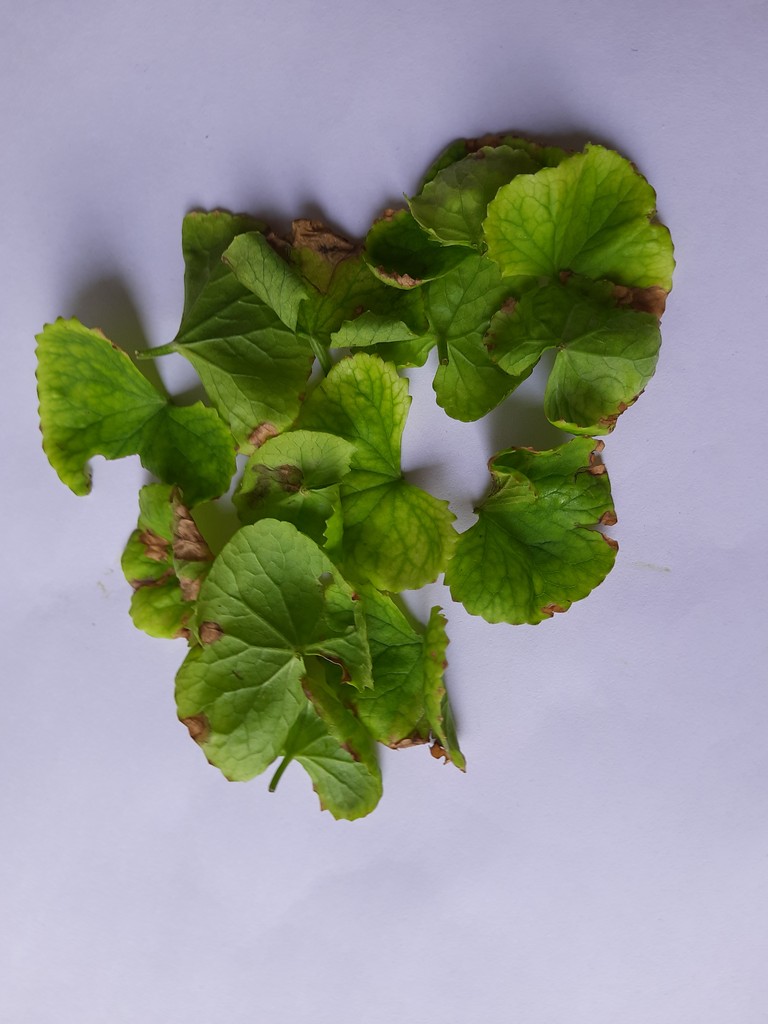
Label: Unhealthy